Hell in a Cell (2021)

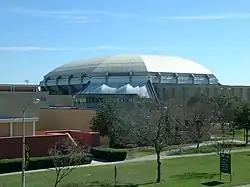
The event was held at the Yuengling Center in Tampa, Florida.

Hell in a Cell was an annual professional wrestling event produced by WWE since 2009, generally held in October. The concept of the event came from WWE's established Hell in a Cell match, in which competitors fought inside a 20-foot-high roofed cell structure surrounding the ring and ringside area. The main event match of the card was contested under the Hell in a Cell stipulation. During WrestleMania Backlash on May 16, 2021, the 2021 event was moved from the October slot to June, which was only the second time for the event to not be held in October; the first time was the September 2018 event. The 2021 event was the 13th Hell in a Cell and was held on June 20, 2021—the previously scheduled date for Money in the Bank, which was moved to July 18—and featured wrestlers from the Raw and SmackDown brand divisions. The event aired on pay-per-view (PPV) worldwide and was available to livestream on the WWE Network in international markets, and was the first Hell in a Cell to livestream on Peacock after the American version of the WWE Network merged under Peacock in March.